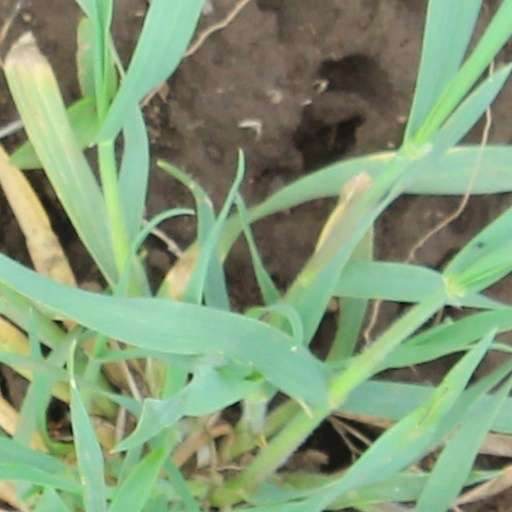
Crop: wheat